Minivan

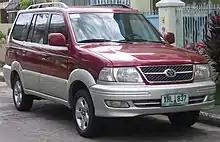
Toyota Revo, also known as the Kijang in Indonesia

Compact MPV – an abbreviation for Compact Multi-Purpose Vehicle – is a vehicle size class for the middle size of MPVs/minivans. The Compact MPV size class sits between the mini MPV and minivan size classes.